New Iberia, Louisiana

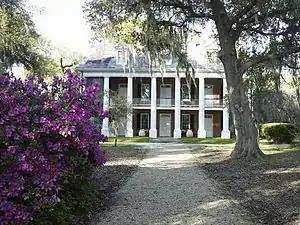
Shadows-on-the-Teche historic house in New Iberia in 2007

New Iberia hosts the Louisiana Sugar Cane Festival in September. The Sugar Cane Festival celebrates the commencement of the sugar cane harvest, locally referred to as "grinding." Sugar cane is a principal crop grown by New Iberia farmers. The city also hosts El Festival Español de Nueva Iberia, which honors the area's Spanish heritage. Other notable festivals include the World Championship Gumbo Cook-Off, on the second full weekend in October; and the Books Along the Teche Literary Festival, in April, which celebrates James Lee Burke and South Louisiana literature.